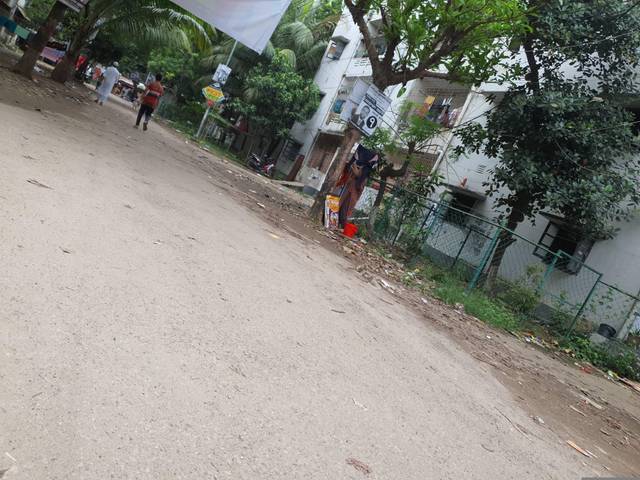
Region: Bangladesh
Coordinates: 23.733, 90.421